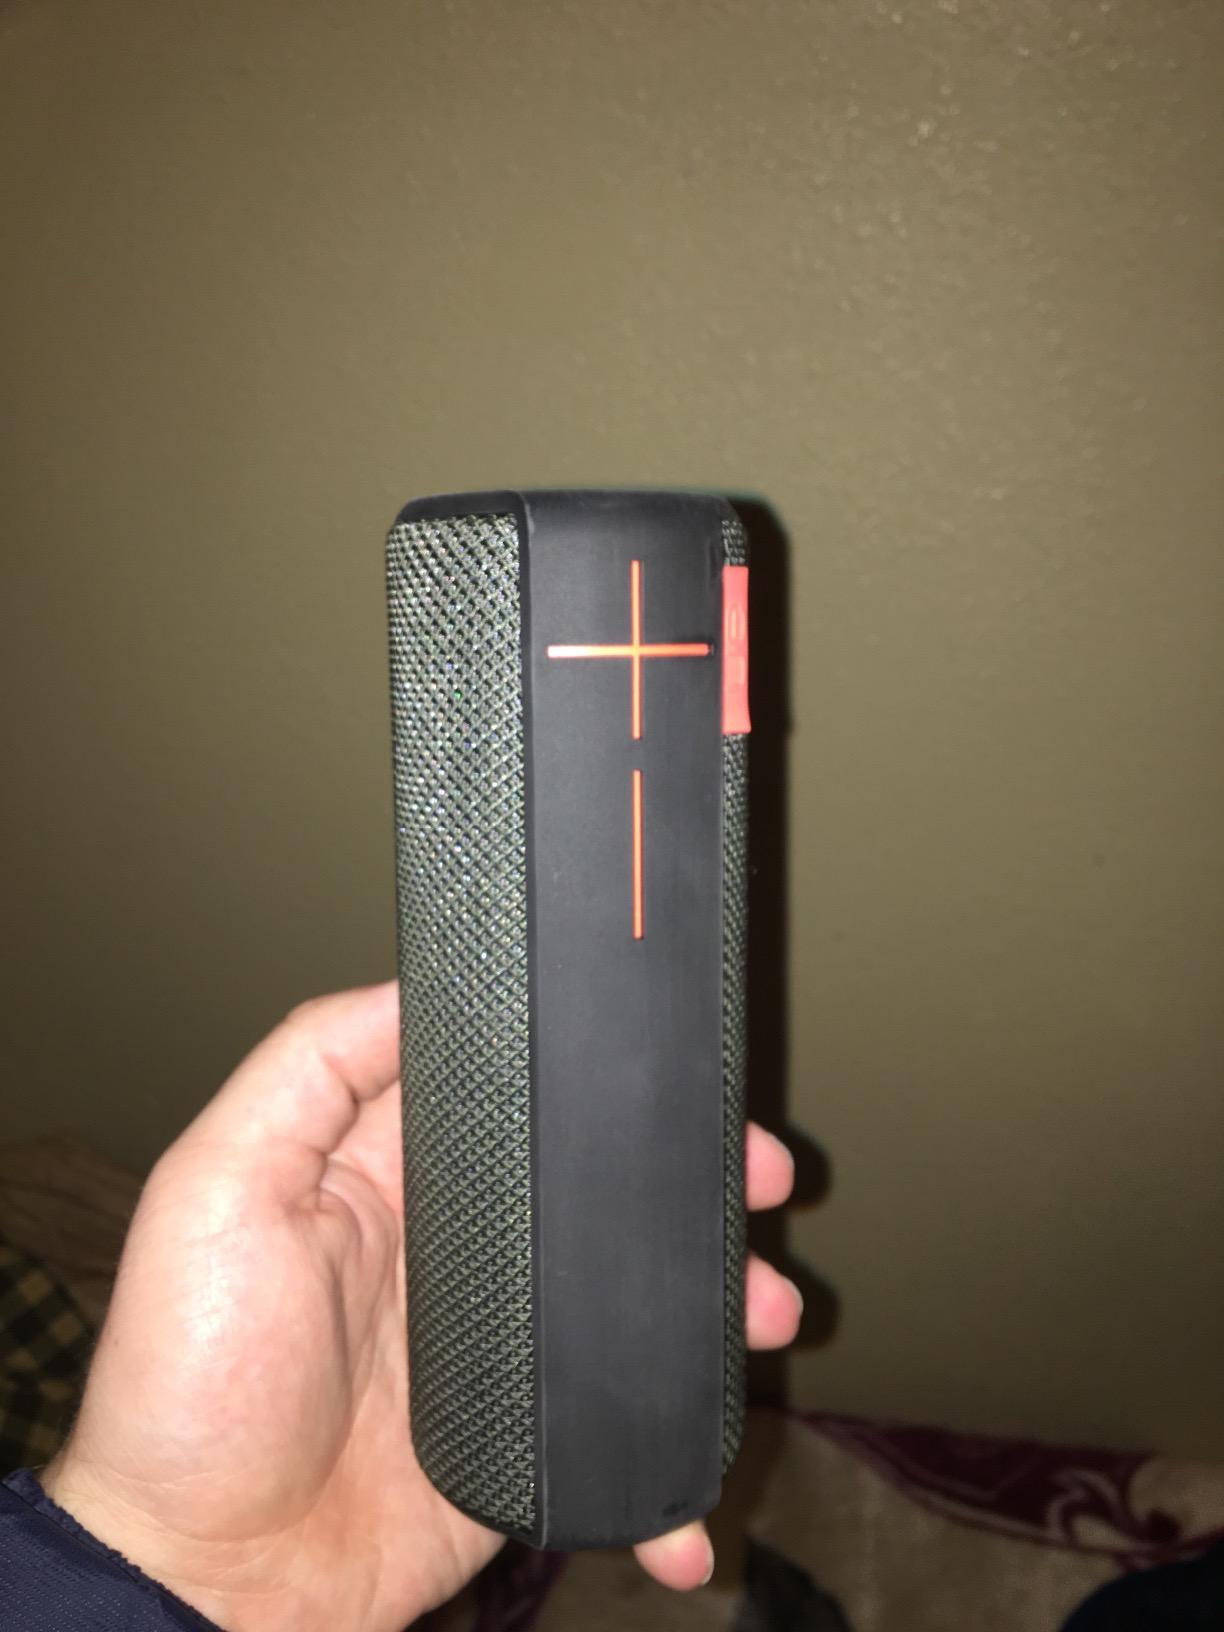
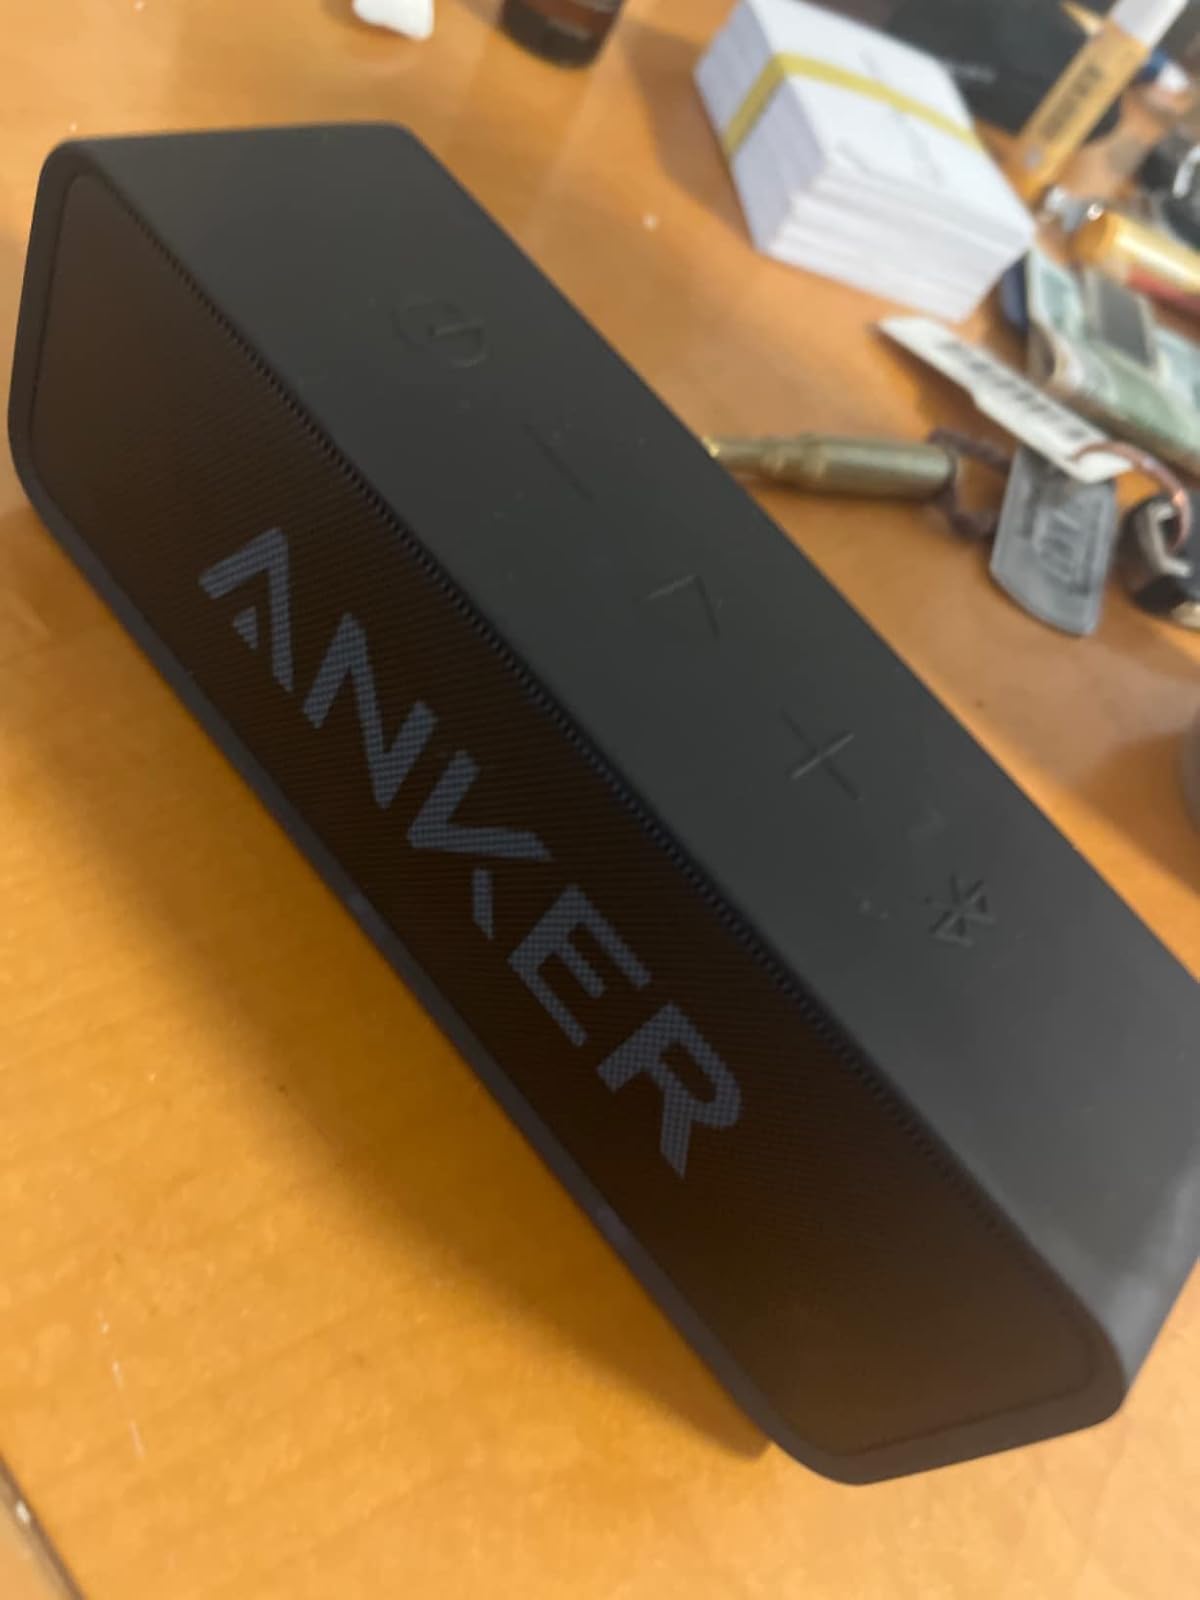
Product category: speaker
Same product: no